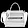
Label: Bag